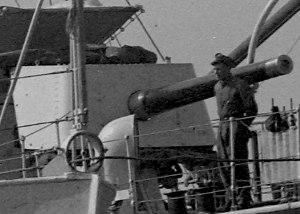
Le canon de marine de 4,7 pouces BL de calibre 45 était en réalité un canon métrique de 120 mm. C'était un canon de marine britannique avec une vitesse de bouche moyenne introduit en 1918 pour les destroyers, destiné à contrer une nouvelle génération de destroyers lourdement armés que l'Allemagne allait développer.